The Twelfth

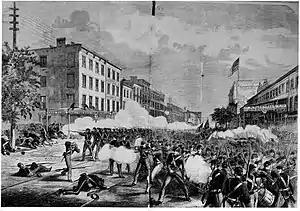
A depiction of 12 July 1871 riot in New York City

On the night before the Twelfth, called "Eleventh Night", huge towering bonfires are lit in many working-class Protestant neighbourhoods in Northern Ireland. They are built mostly of wooden pallets and lumber by local young men and boys in the weeks before the Twelfth. Their lighting is often accompanied by street parties and loyalist marching band. Eleventh Night events have been condemned for sectarianism, as well as the damage and pollution caused by the fires. Each year, Irish tricolours are burnt on many bonfires, and in some cases effigies, posters of Irish nationalist figures, and Catholic symbols are also burnt. During the Troubles, loyalist paramilitaries used bonfire events to hold "shows of strength", in which masked gunmen fired volleys into the air. Some are still controlled by paramilitary members, and authorities are sometimes wary of taking action against controversial bonfires. However, not all bonfires are controversial, and there have been attempts to de-politicize the events and make them more family- and environmentally-friendly. Some bonfires are also criticised as being unsafely constructed.